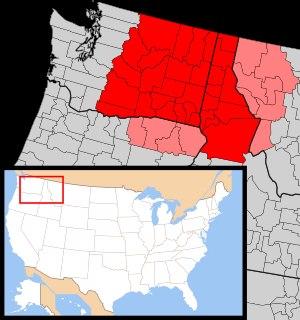
L’Inland Empire est une région du Nord-Ouest Pacifique centrée sur la ville de Spokane, qui comprend une grande partie du bassin du Columbia. Elle s'étend du nord de l'Idaho, au nord-est de l'Oregon et au nord-ouest du Montana, incluant donc une importante partie de l'État de Washington.